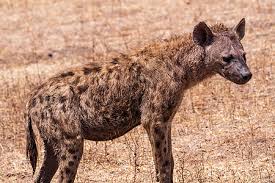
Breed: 211-n000025-African_hunting_dog